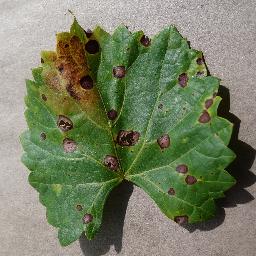
Label: Grape___Black_rot